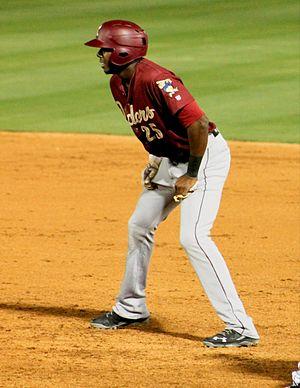
Lewis Lamont Brinson est un joueur de champ extérieur des Marlins de Miami de la Ligue majeure de baseball.